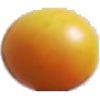
Label: cherry_wax_yellow